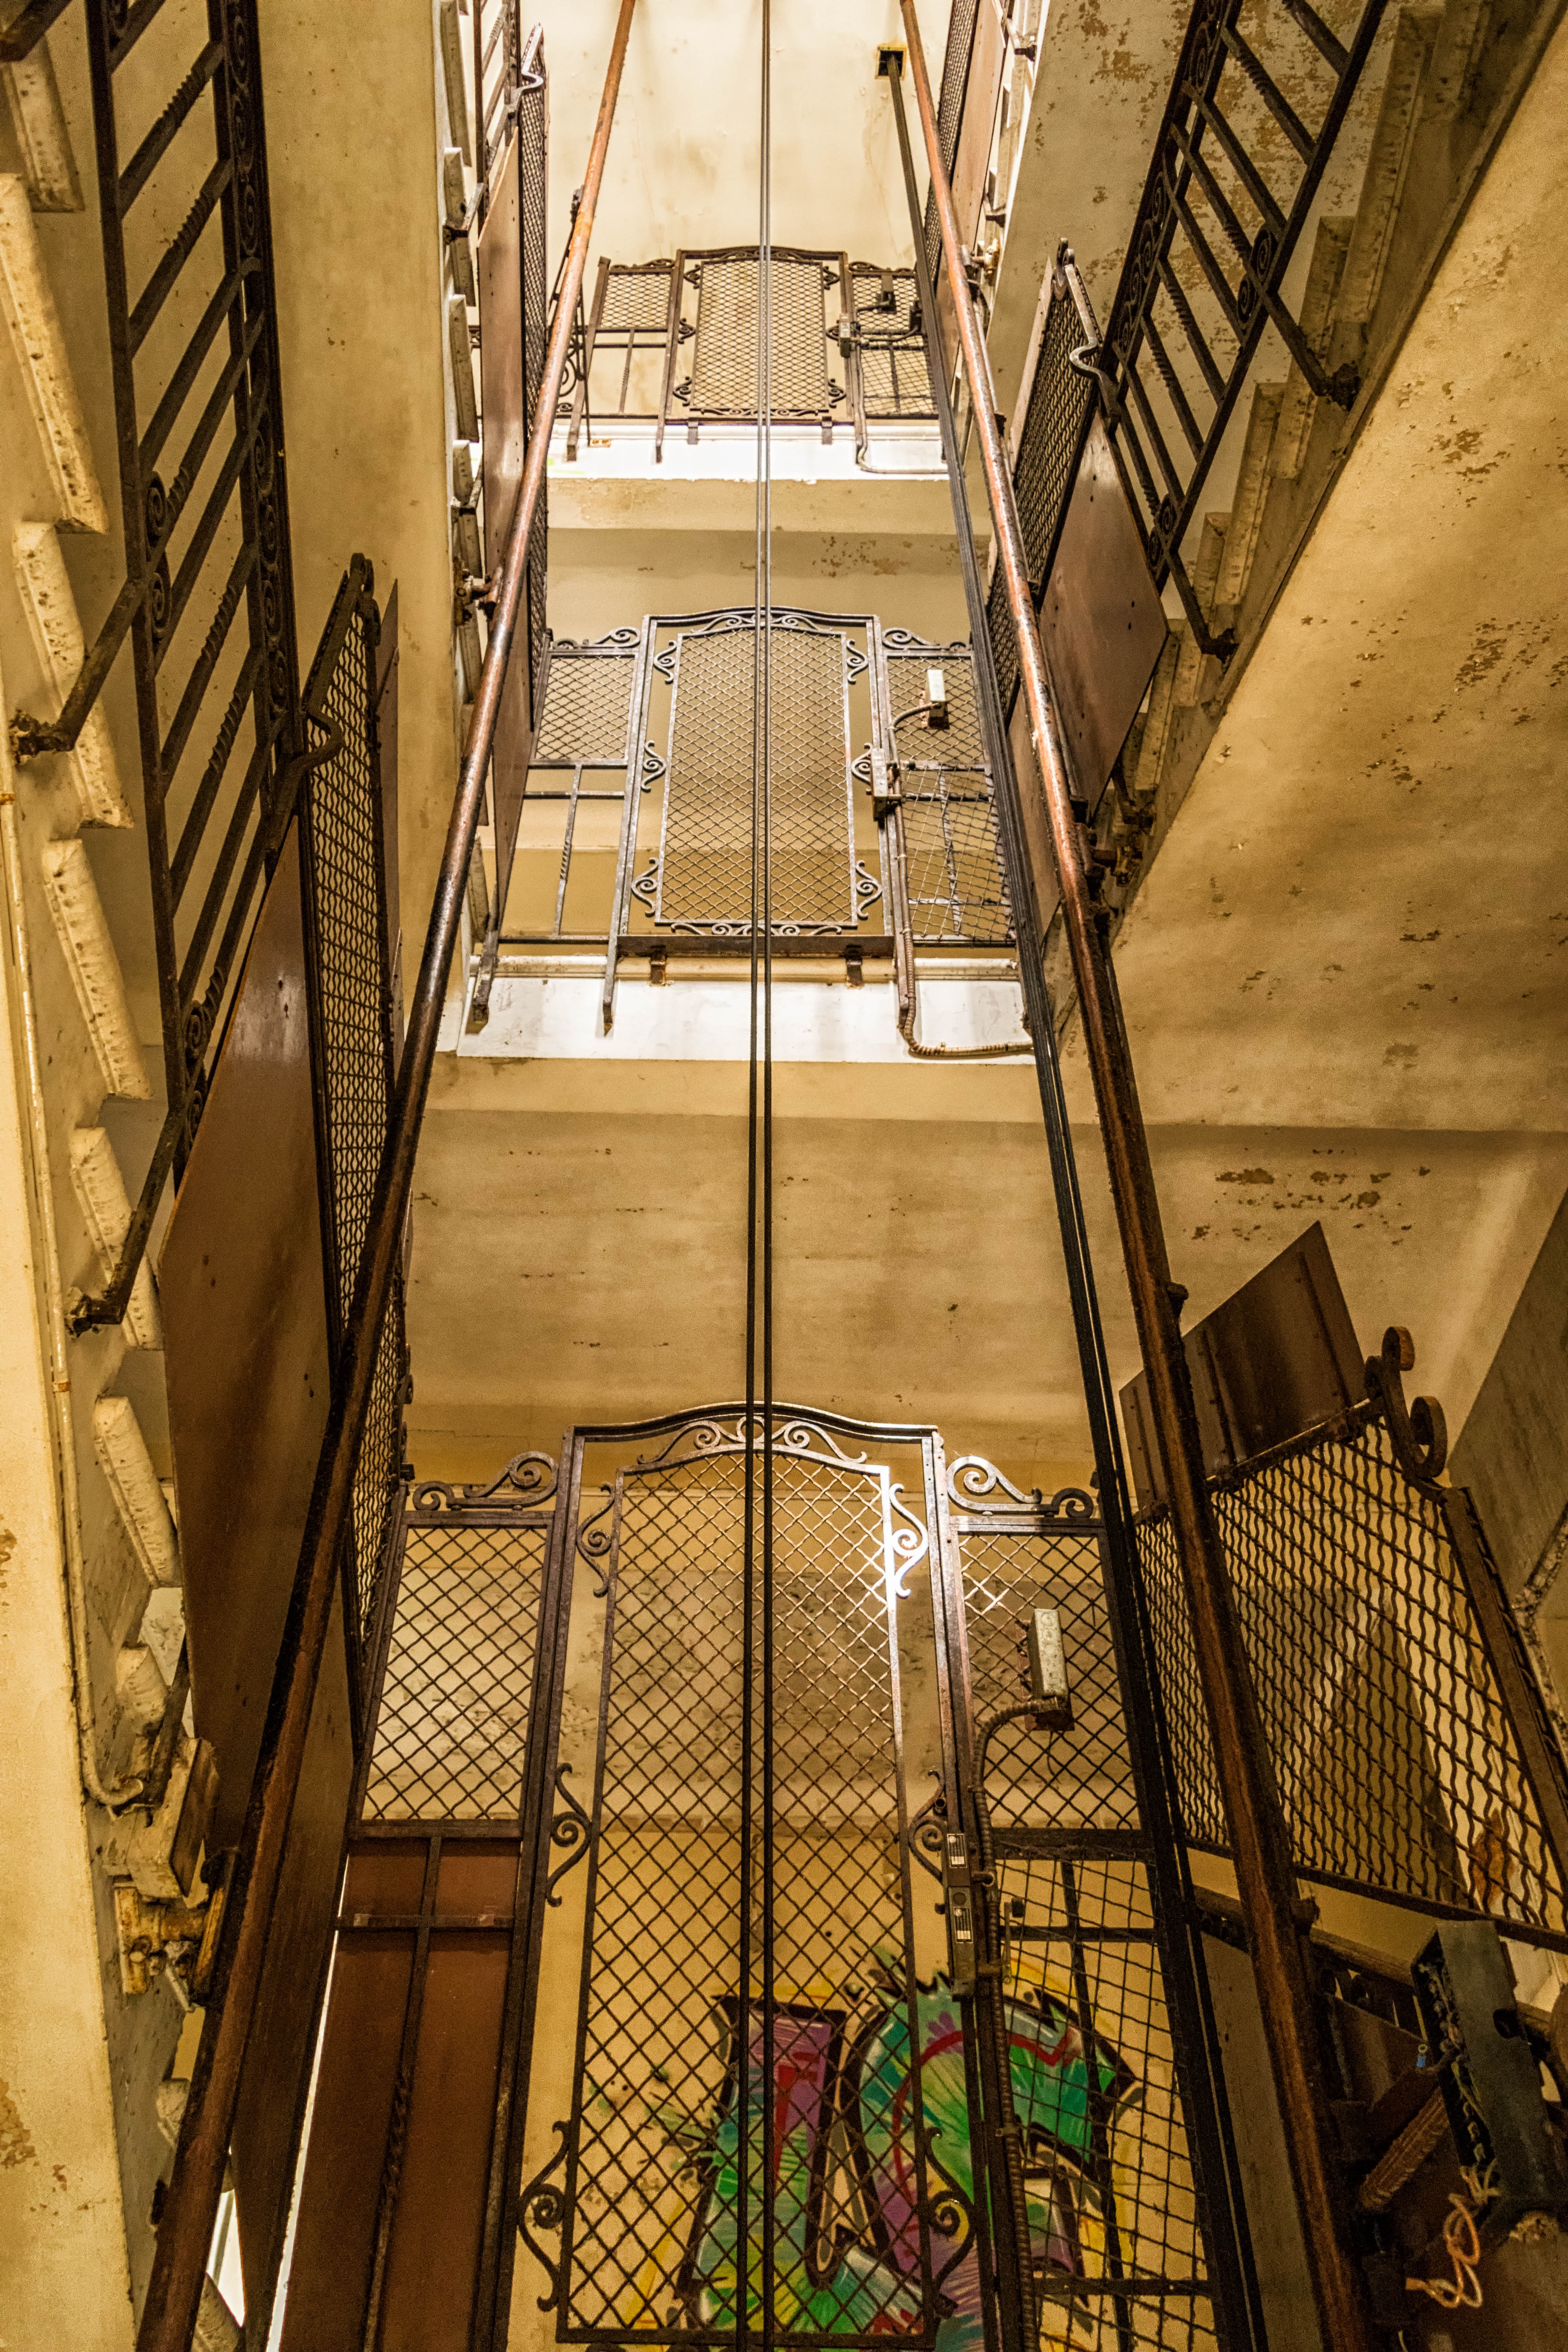
architecture, wood, window, glass, building, old, staircase, nostalgia, interior design, lift, luxury, design, stairs, hotel, symmetry, elevator, tourist attraction, past, hostel, leave, lost places, pforphoto, daylighting, formerly